Euro area crisis

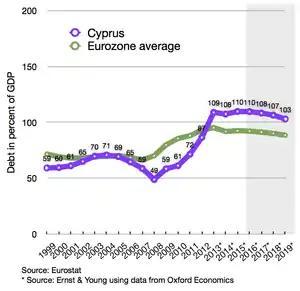
Debt of Cyprus compared to eurozone average since 1999

The economy of the small island of Cyprus with 840,000 people was hit by several huge blows in and around 2012 including, amongst other things, the €22 billion exposure of Cypriot banks to the Greek debt haircut, the downgrading of the Cypriot economy into junk status by international rating agencies and the inability of the government to refund its state expenses.